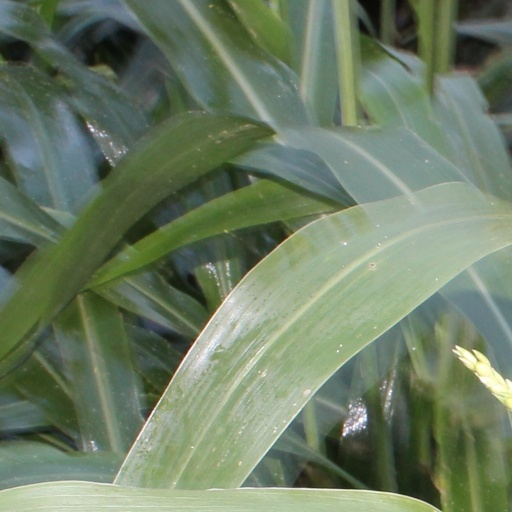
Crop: sorghum